Aix-Marseille-Provence Metropolis

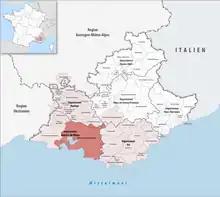

The Aix-Marseille-Provence Metropolis is the "métropole", an intercommunal structure, centred on the cities of Marseille and Aix-en-Provence. It is located in the Bouches-du-Rhône, Var and Vaucluse departments, in the Provence-Alpes-Côte d'Azur region, southeastern France. It was created in January 2016, replacing the previous "Communauté urbaine Marseille Provence Métropole" and five communautés d'agglomération. Its area is 3149.2 km. Its population was 1,889,666 in 2018, of which 868,277 in Marseille proper and 143,097 in Aix-en-Provence.